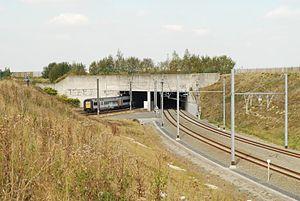
La ligne 36 est une ligne de chemin de fer belge reliant Bruxelles à Liège capitale économique de la Wallonie.
L'aéroport de Bruxelles-National, en néerlandais Brussel-Nationaal luchthaven, commercialement intitulé Brussels Airport depuis le 19 octobre 2006 mais encore parfois nommé « Aéroport de Zaventem », voire « Zaventem », est un aéroport belge situé à douze kilomètres au nord-est de Bruxelles, sur le territoire des communes de Zaventem, Machelen et Steenockerzeel dans la province du Brabant flamand. Il est essentiellement utilisé pour les vols européens et les vols internationaux en direction de l’Afrique, l’Asie, l’Amérique ou bien encore le Moyen-Orient.
La gare de Bruxelles-Aéroport-Zaventem est une gare ferroviaire belge de la ligne 36C. Elle est située sous l'aéroport de Bruxelles-National, sur le territoire de la commune de Zaventem, en province du Brabant flamand.